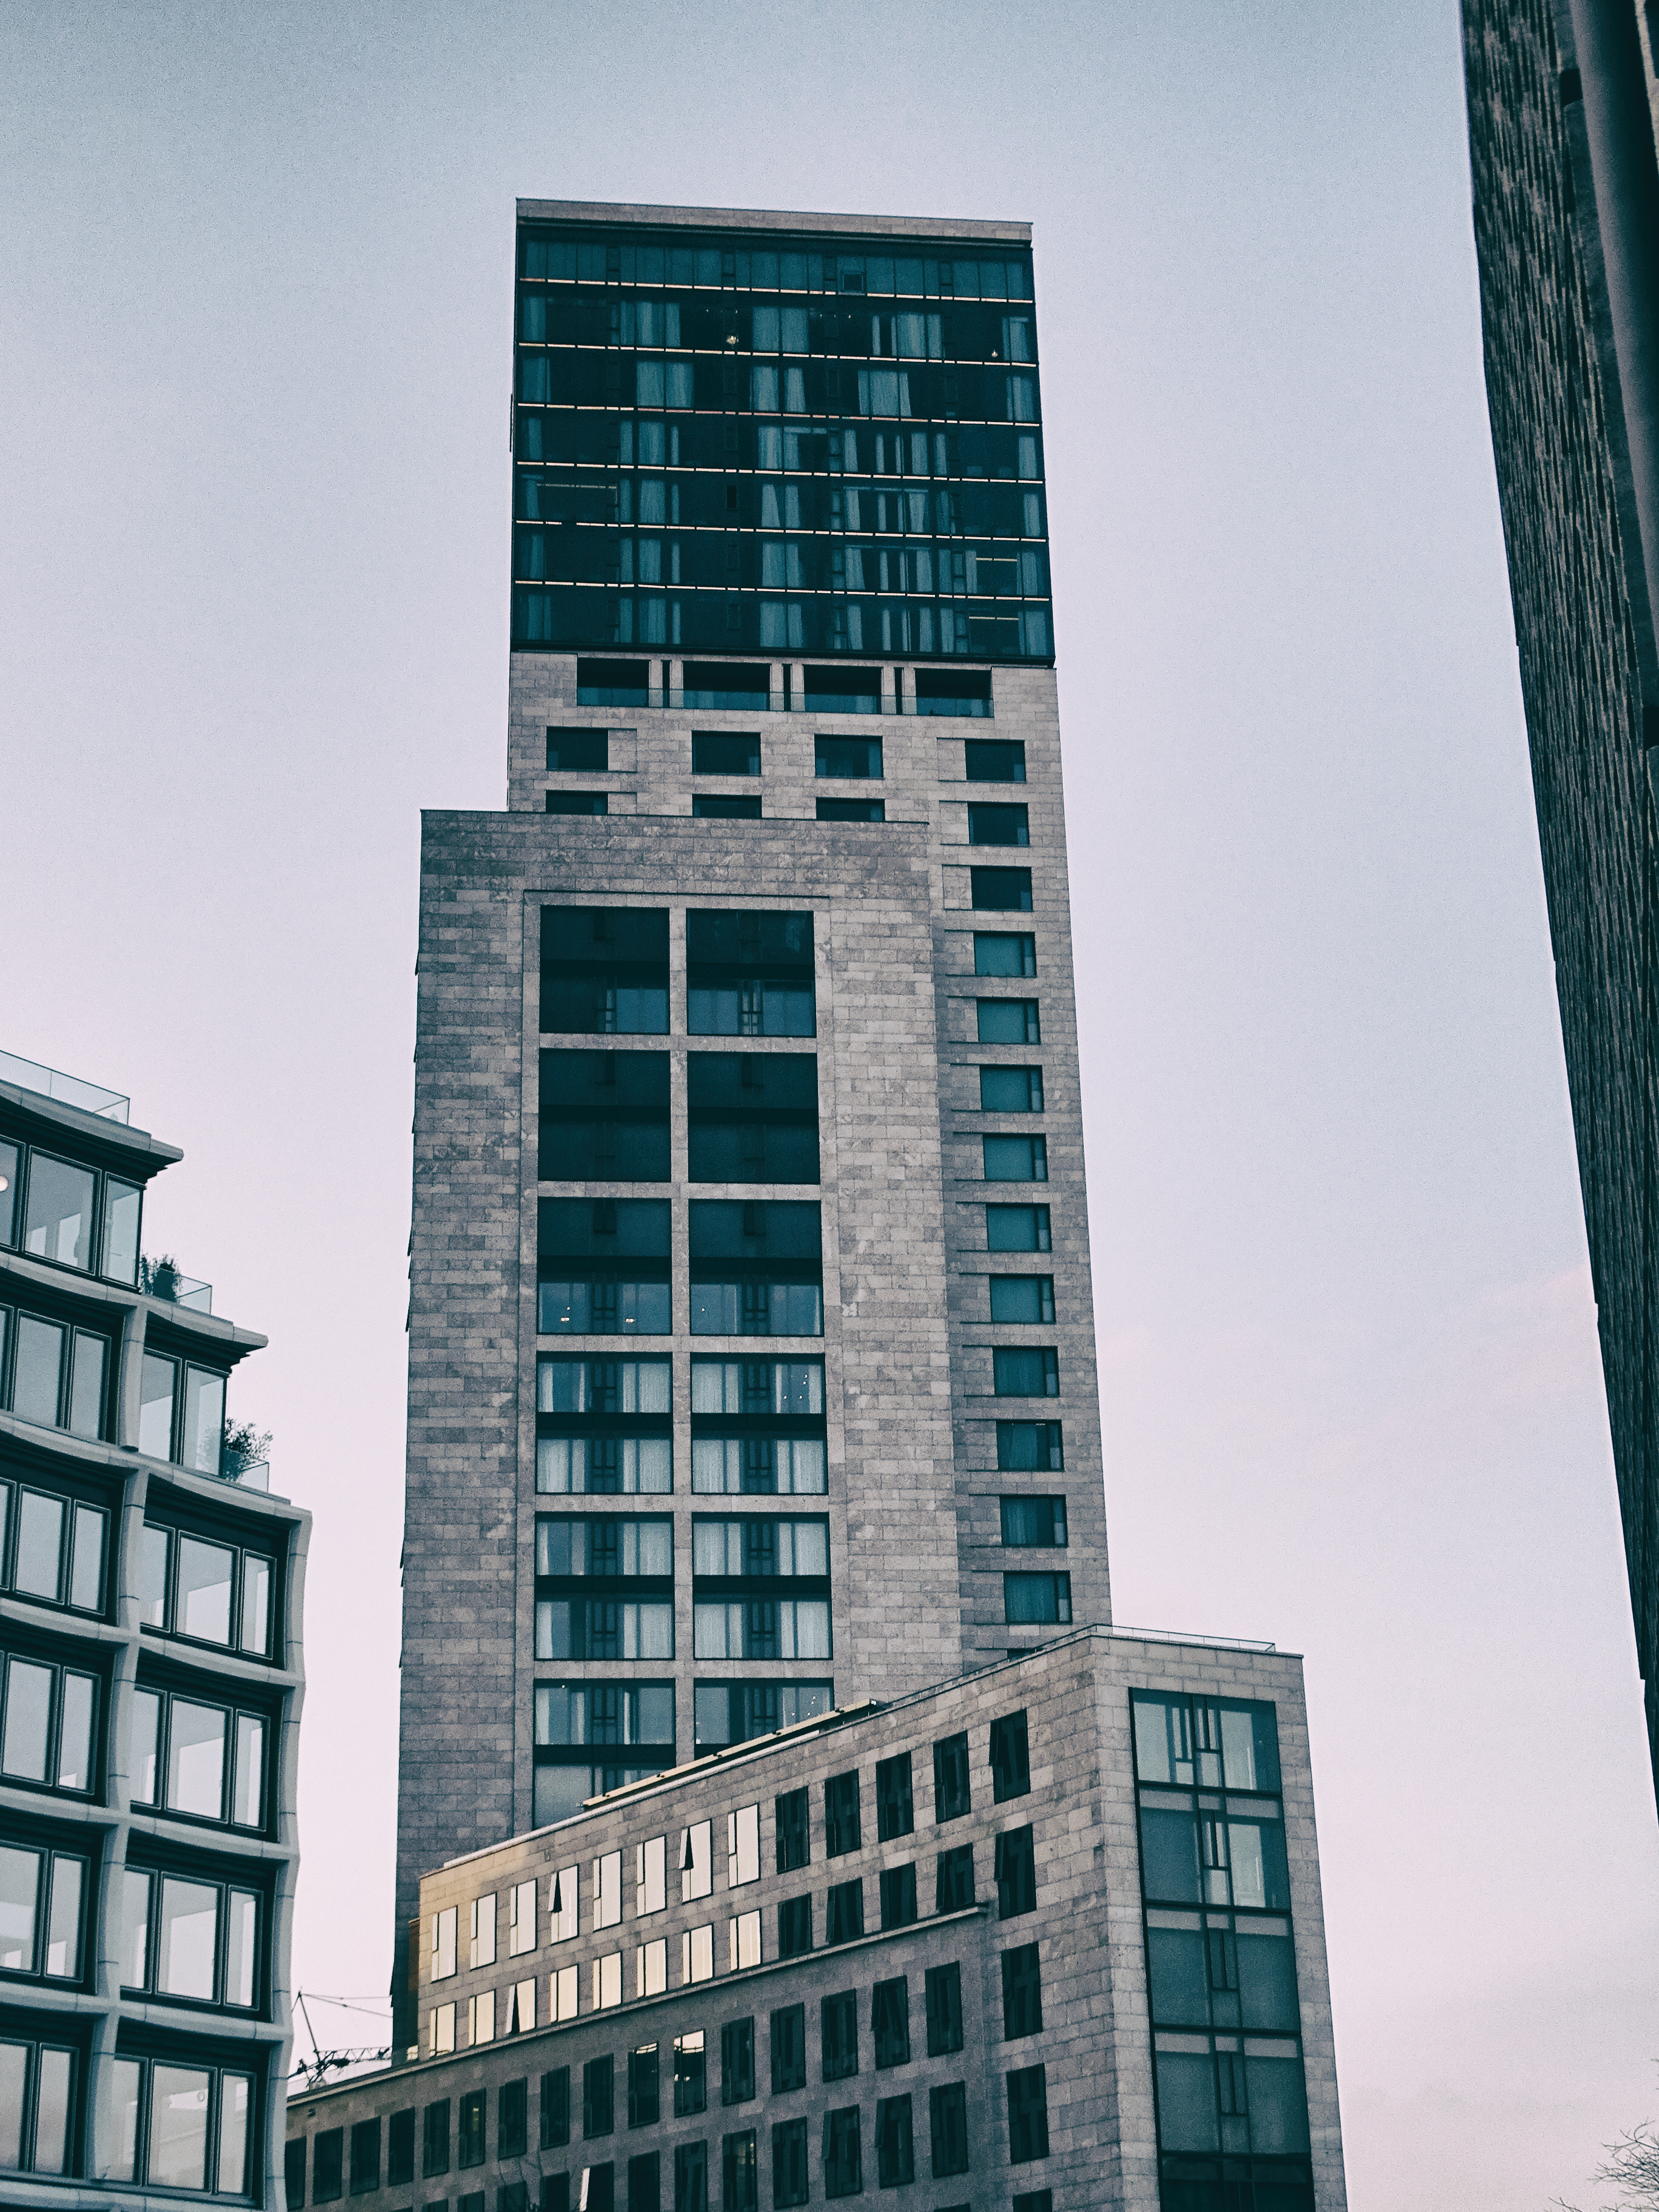
berlin, city, hotel, tower, building, skyscraper, metropolitan area, tower block, landmark, daytime, urban area, metropolis, condominium, commercial building, architecture, sky, corporate headquarters, window, residential area, headquarters, facade, downtown, glass, mixed use, skyline, angle, apartment, elevation, brutalist architecture, cityscape